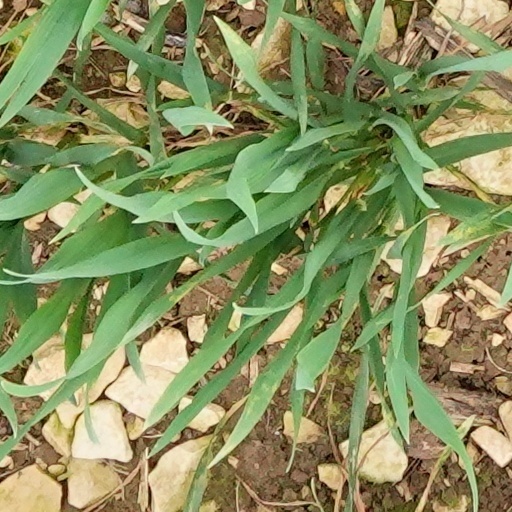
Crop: wheat